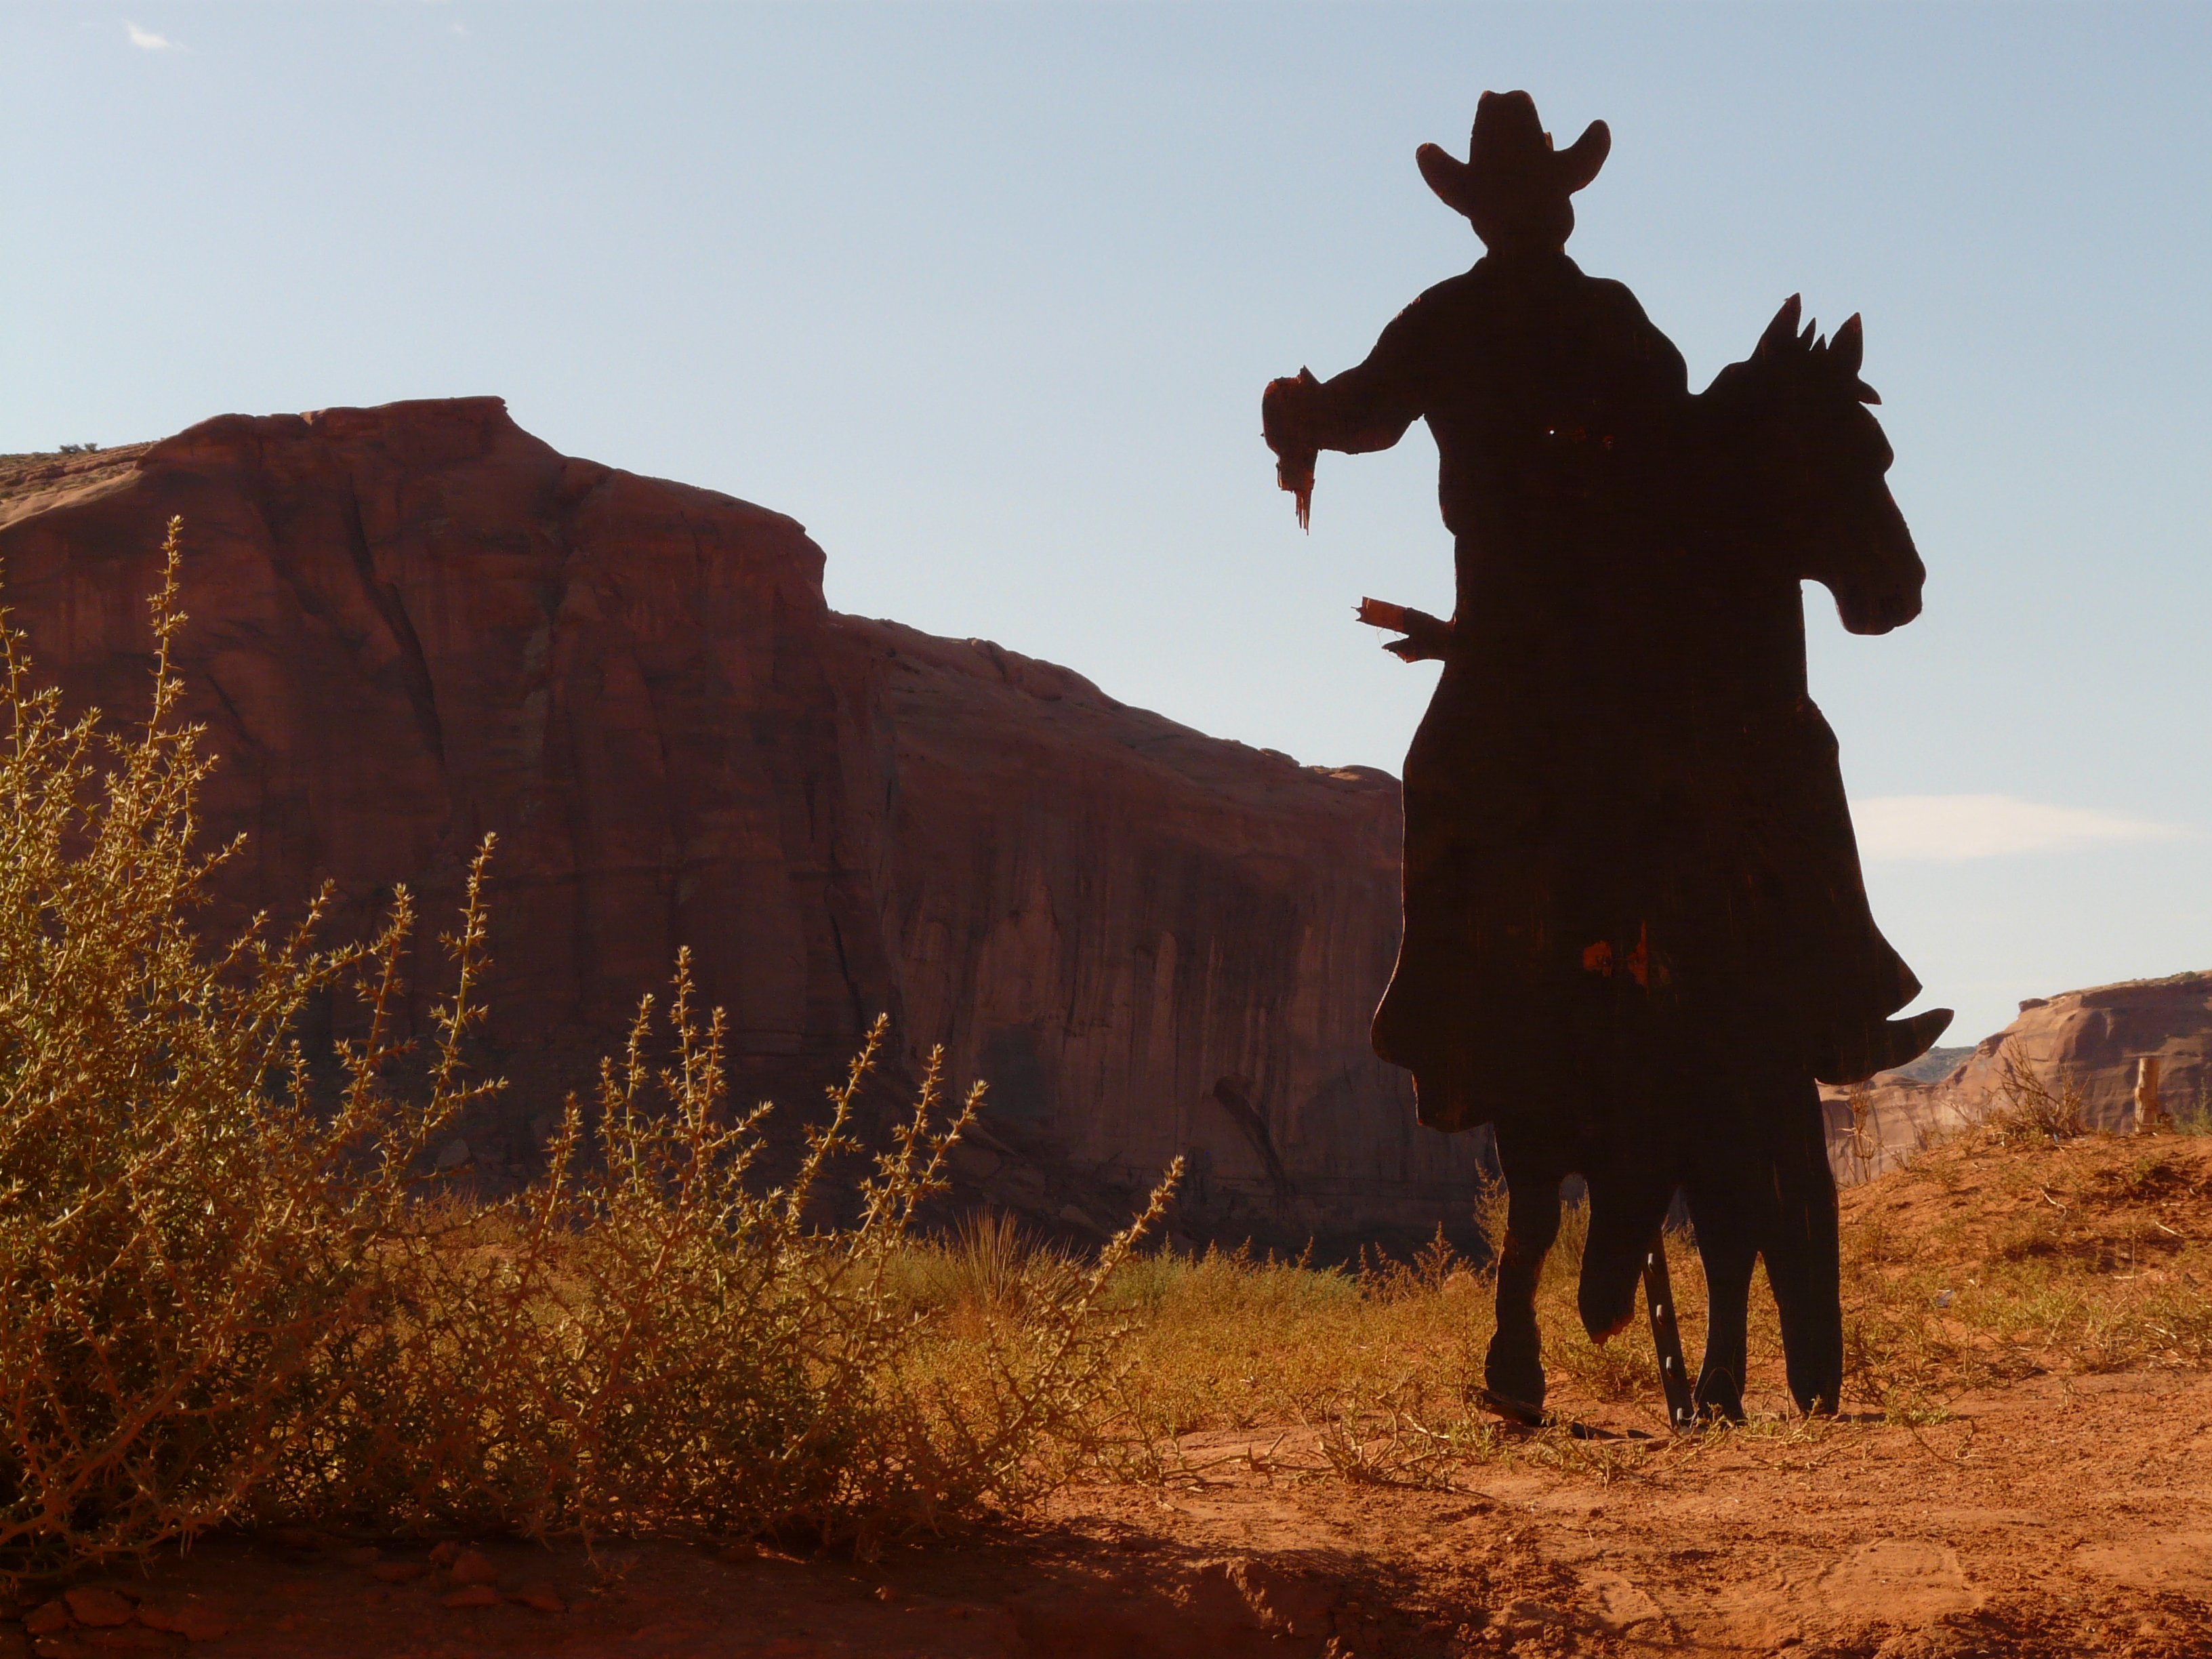
landscape, wilderness, mountain, desert, adventure, horse, ride, held, cowboy, shoot, revolver